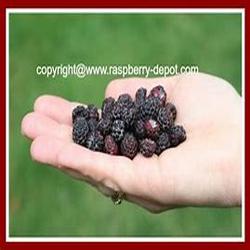
Label: Blackberry